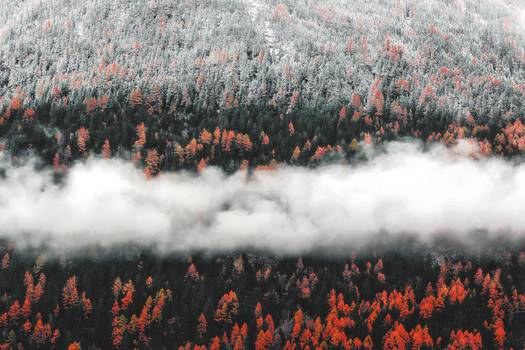
Label: No Watermark